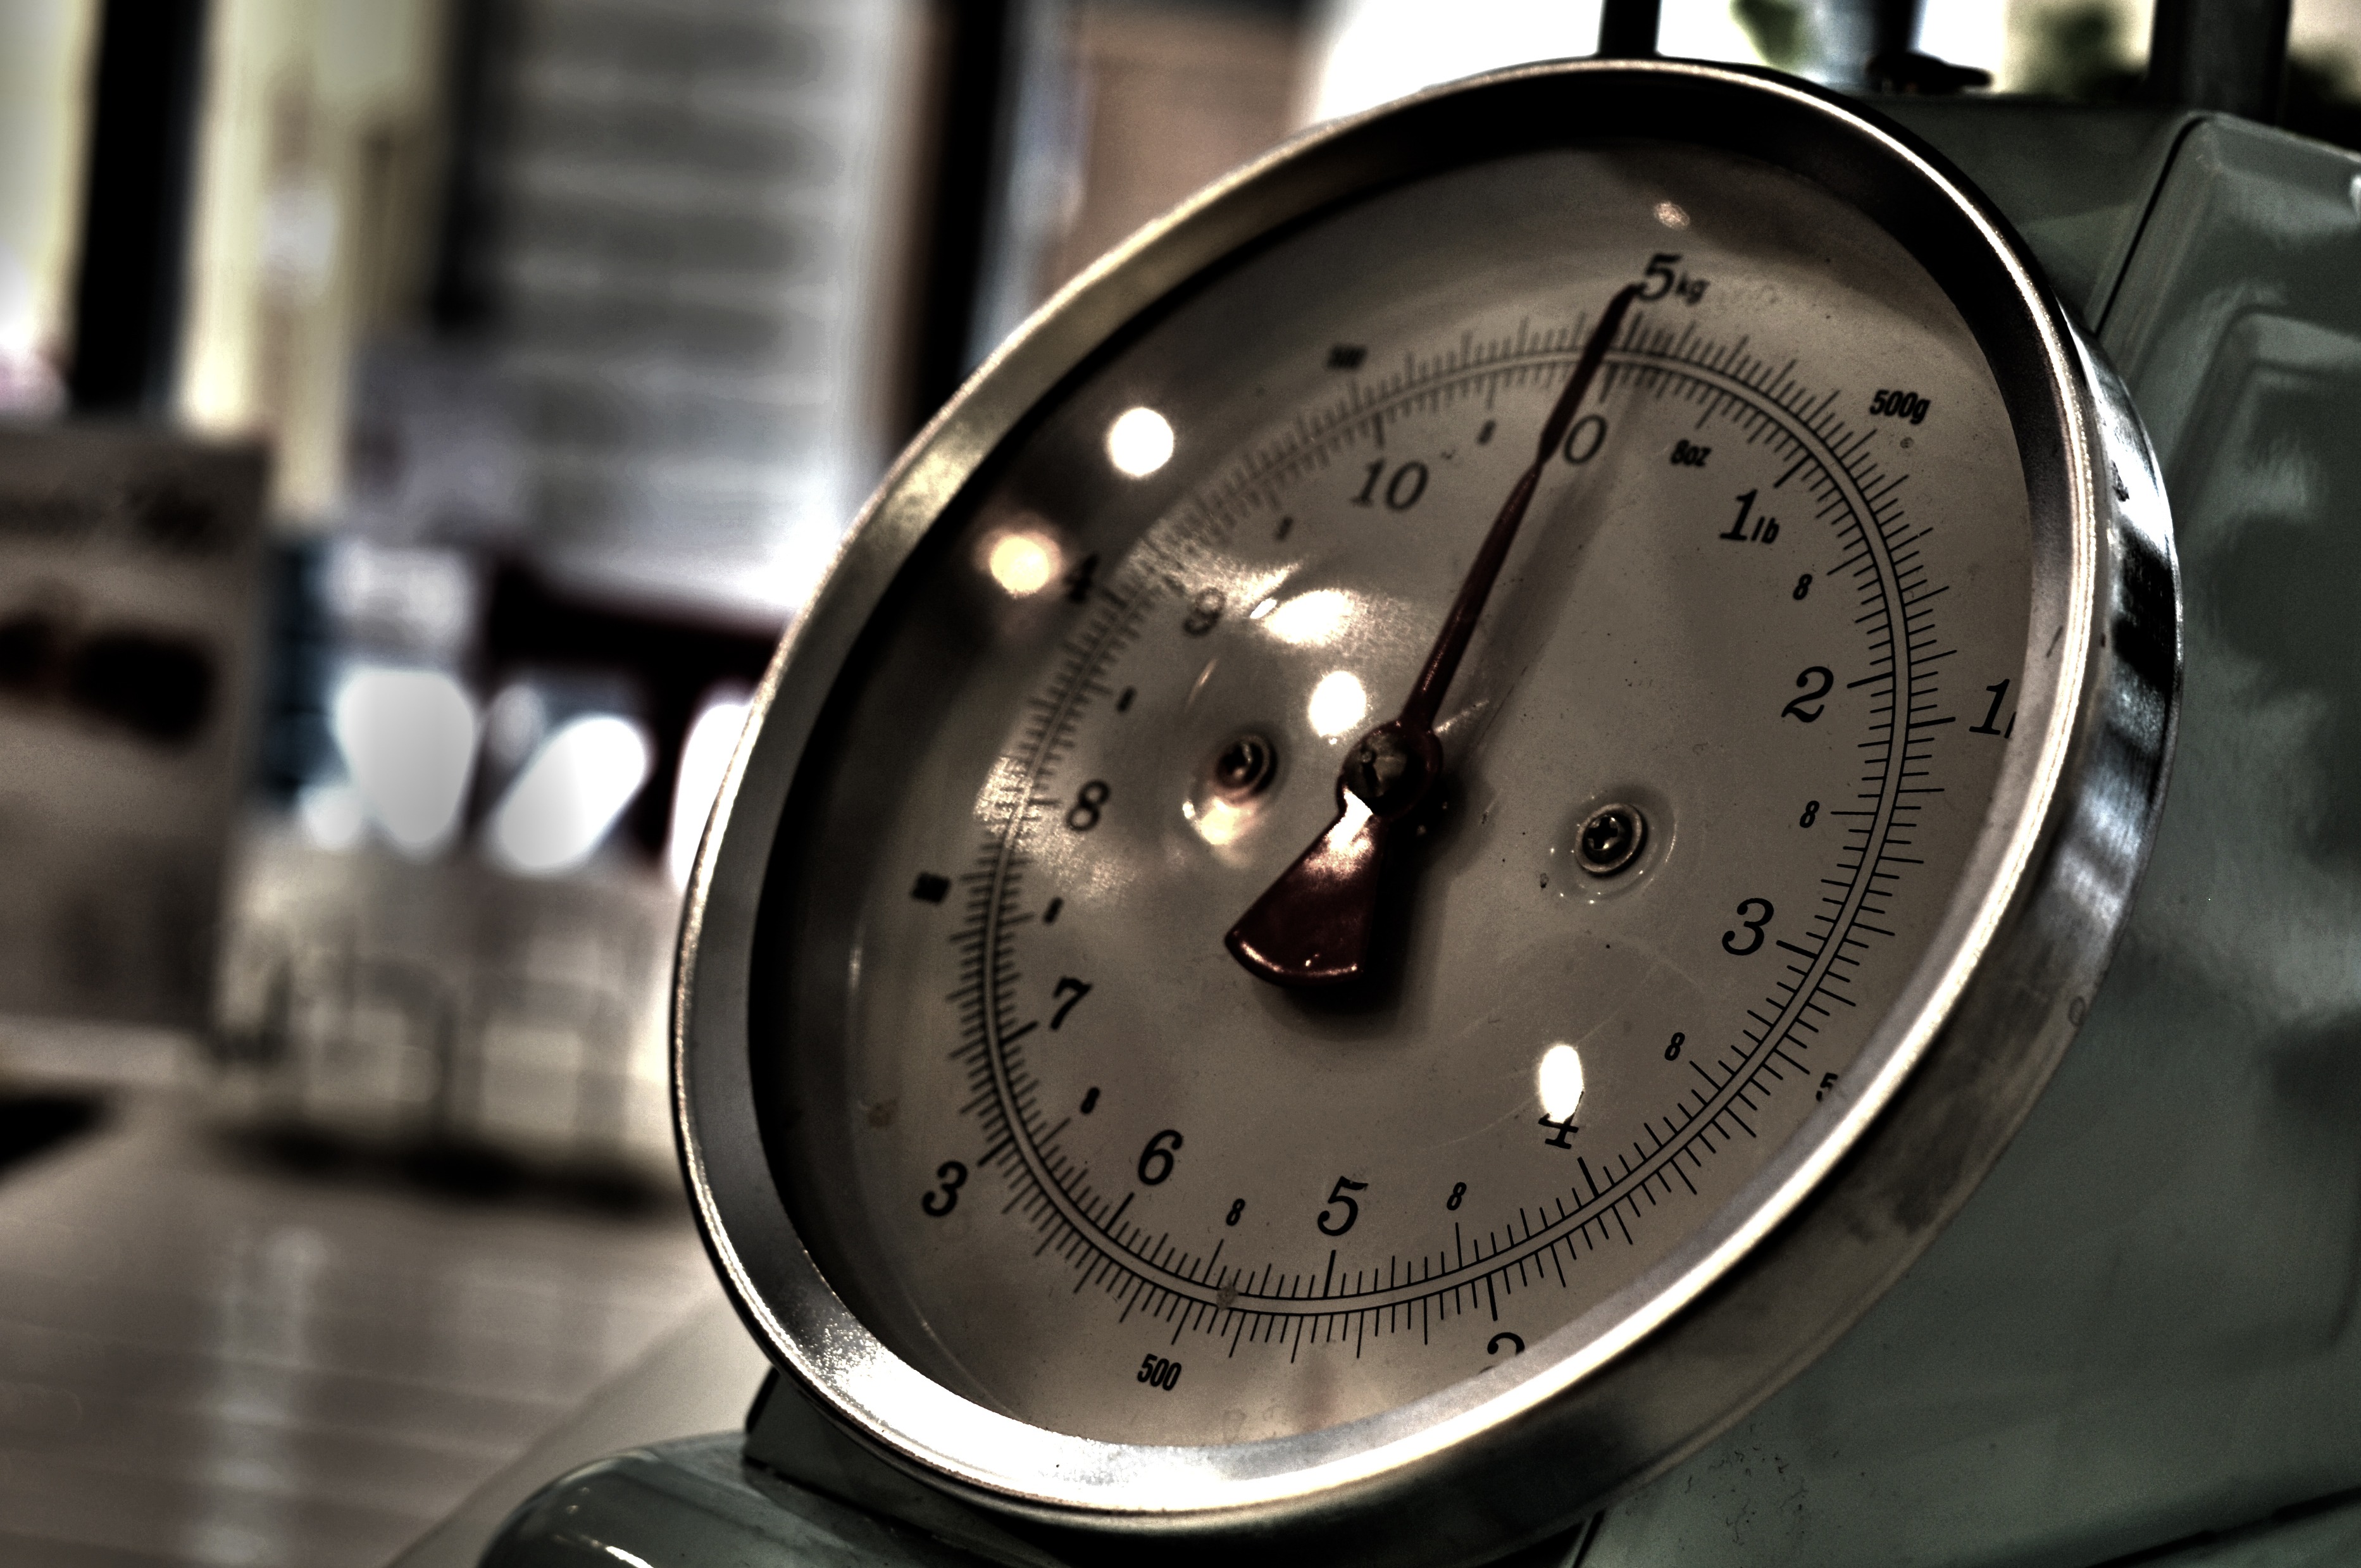
watch, hand, wheel, clock, vehicle, gauge, object, black, tachometer, kg, city car, balance sheet, automobile make, dekagramm